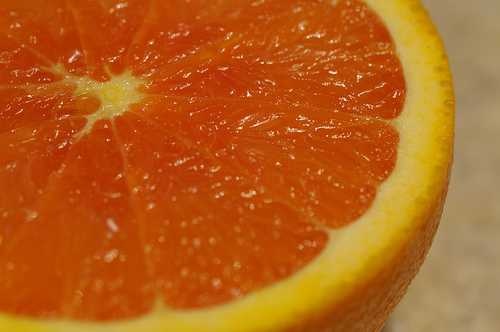
Label: Orange